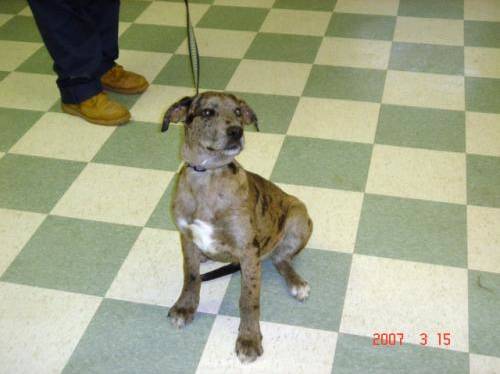
Label: dog